Frederick William IV of Prussia

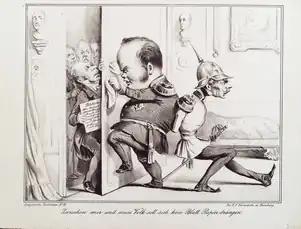
Caricature of Frederick William IV, helped by General von Wrangel, resisting the demands of the National Assembly for a constitution: "No sheet of paper shall come between me and my people." From Satyrische Zeitbilder #28, 1848

The second United Parliament called by Frederick William on 2 April 1848 announced elections to form a Prussian National Assembly, which convened in Berlin on 22 May. Frederick William IV submitted a draft constitution in which the balance of power continued to favour the king's dominant position in the state. It stipulated that the army and bureaucracy were answerable to the king and not the National Assembly. It also enshrined his view that he was "King by the grace of God" and that the constitution was merely an "agreement between the crown and the people".